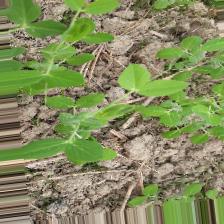
Label: Normal